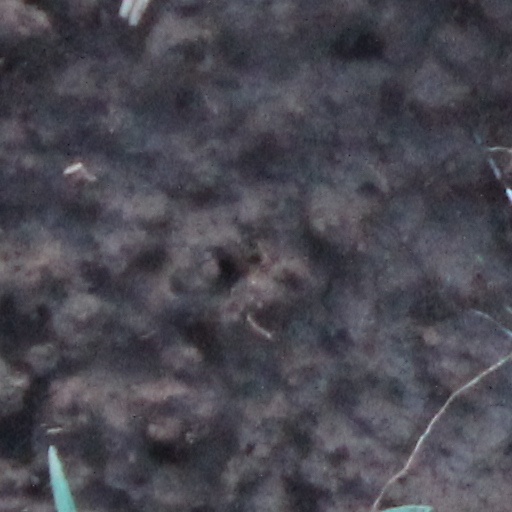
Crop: wheat